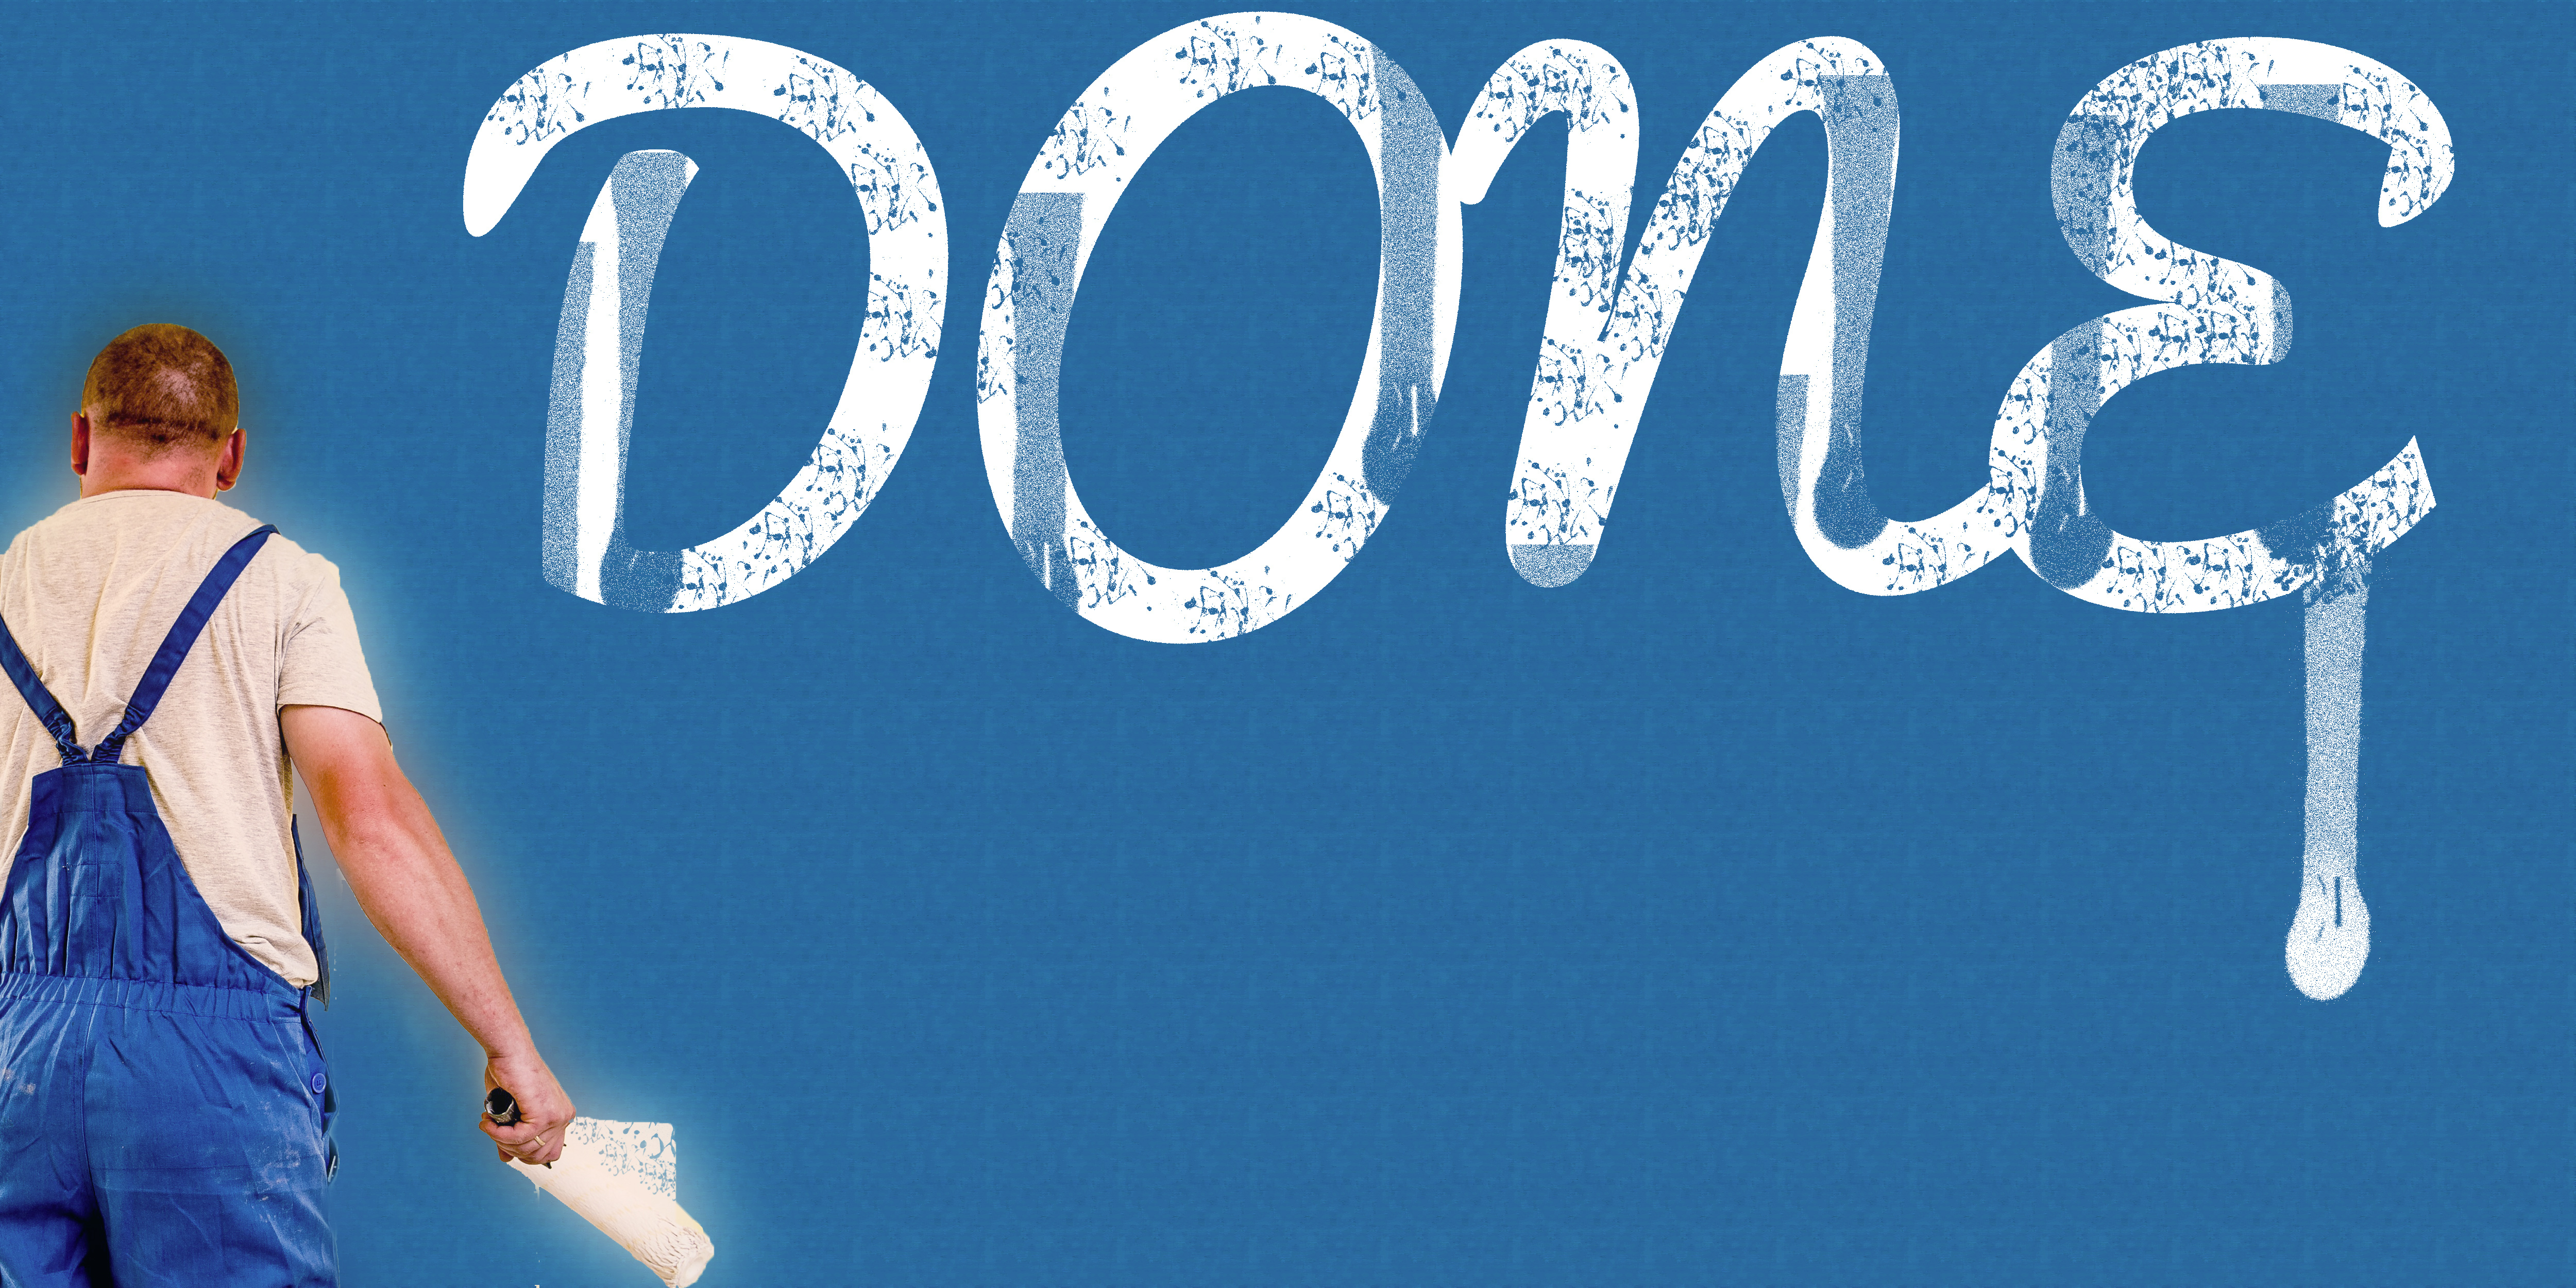
painter, done, banner, text, background, blue, font, product, azure, sky, electric blue, brand, number, advertising, logo, computer wallpaper